Igor Nikitin (businessman)

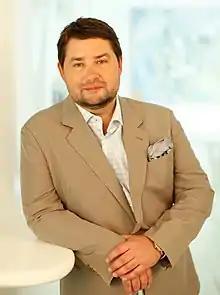
Igor Yurievych Nikitin

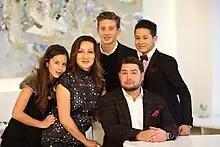
Igor with his family

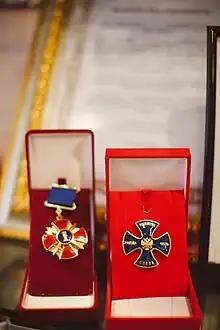
Igor Nikitin awarded with international rewards

Igor Yuryevich Nikitin (October 2, 1965 – October 27, 2015) was a Russian businessman who was the president of the TBN-Russia public television channel, Russian Broadcasting Network international media group, and chairman of the World Christian Council.